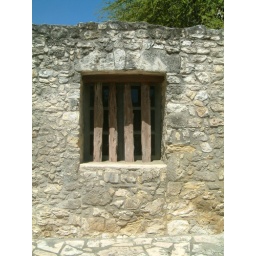
Wooden window in rough stone wall